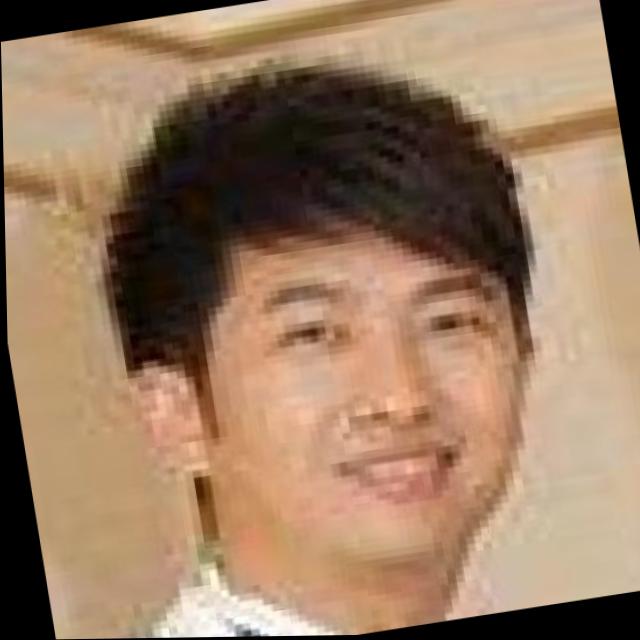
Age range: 21-44